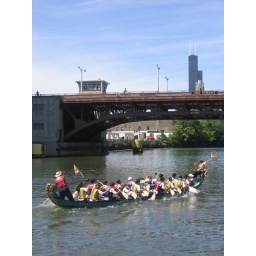
dragon's chi under the 18th st bridge under the sear's tower